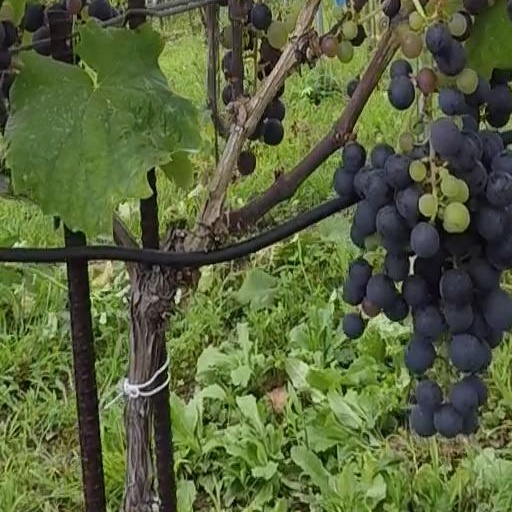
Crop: grape